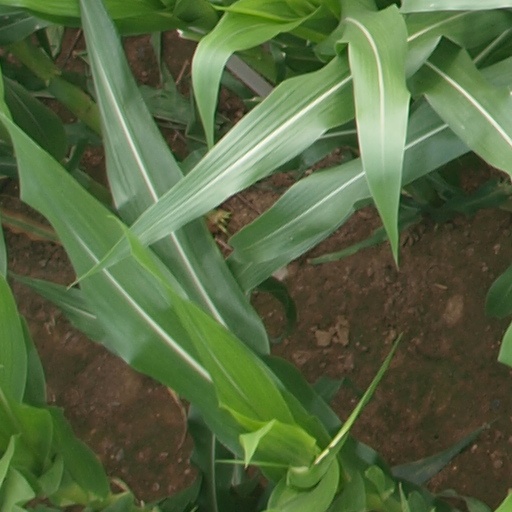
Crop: maize; corn